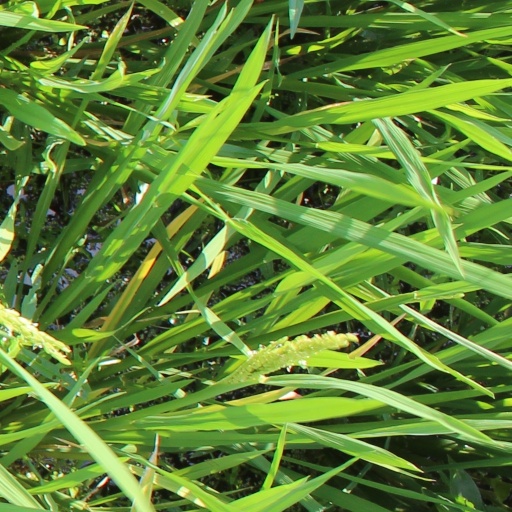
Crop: rice